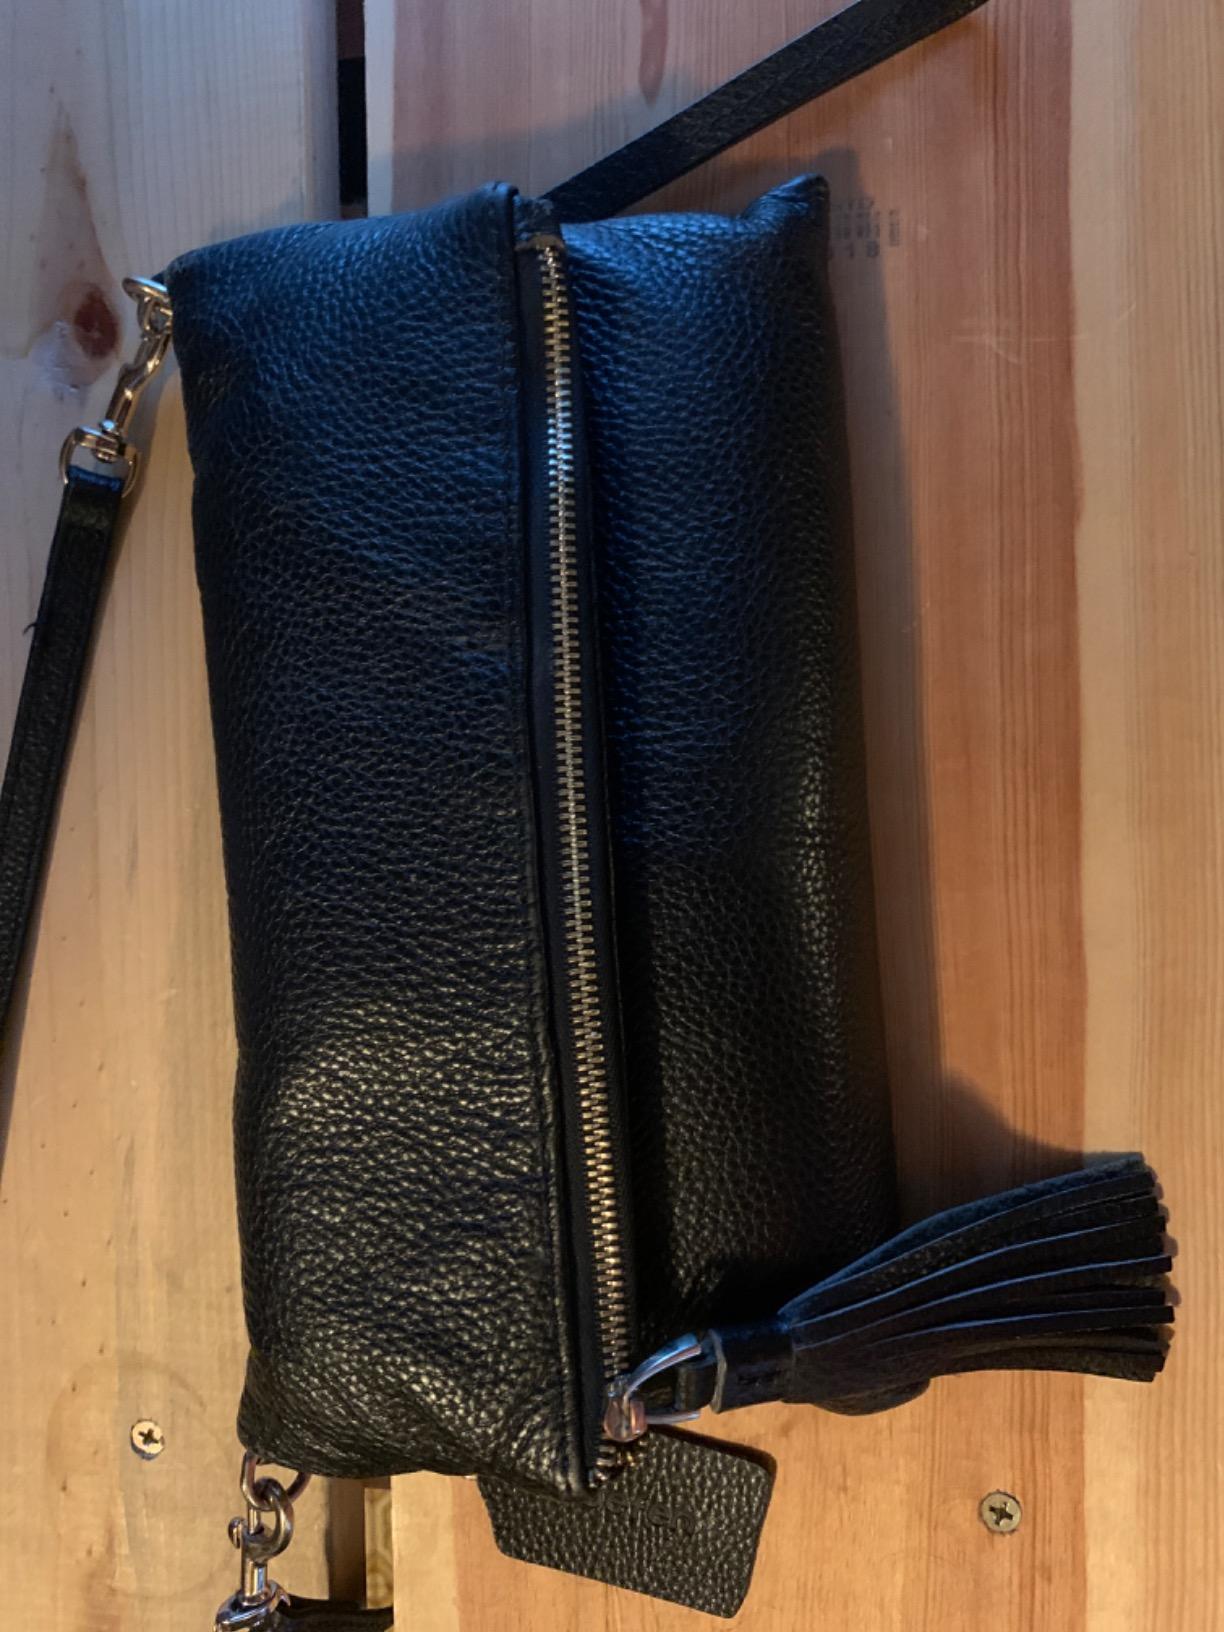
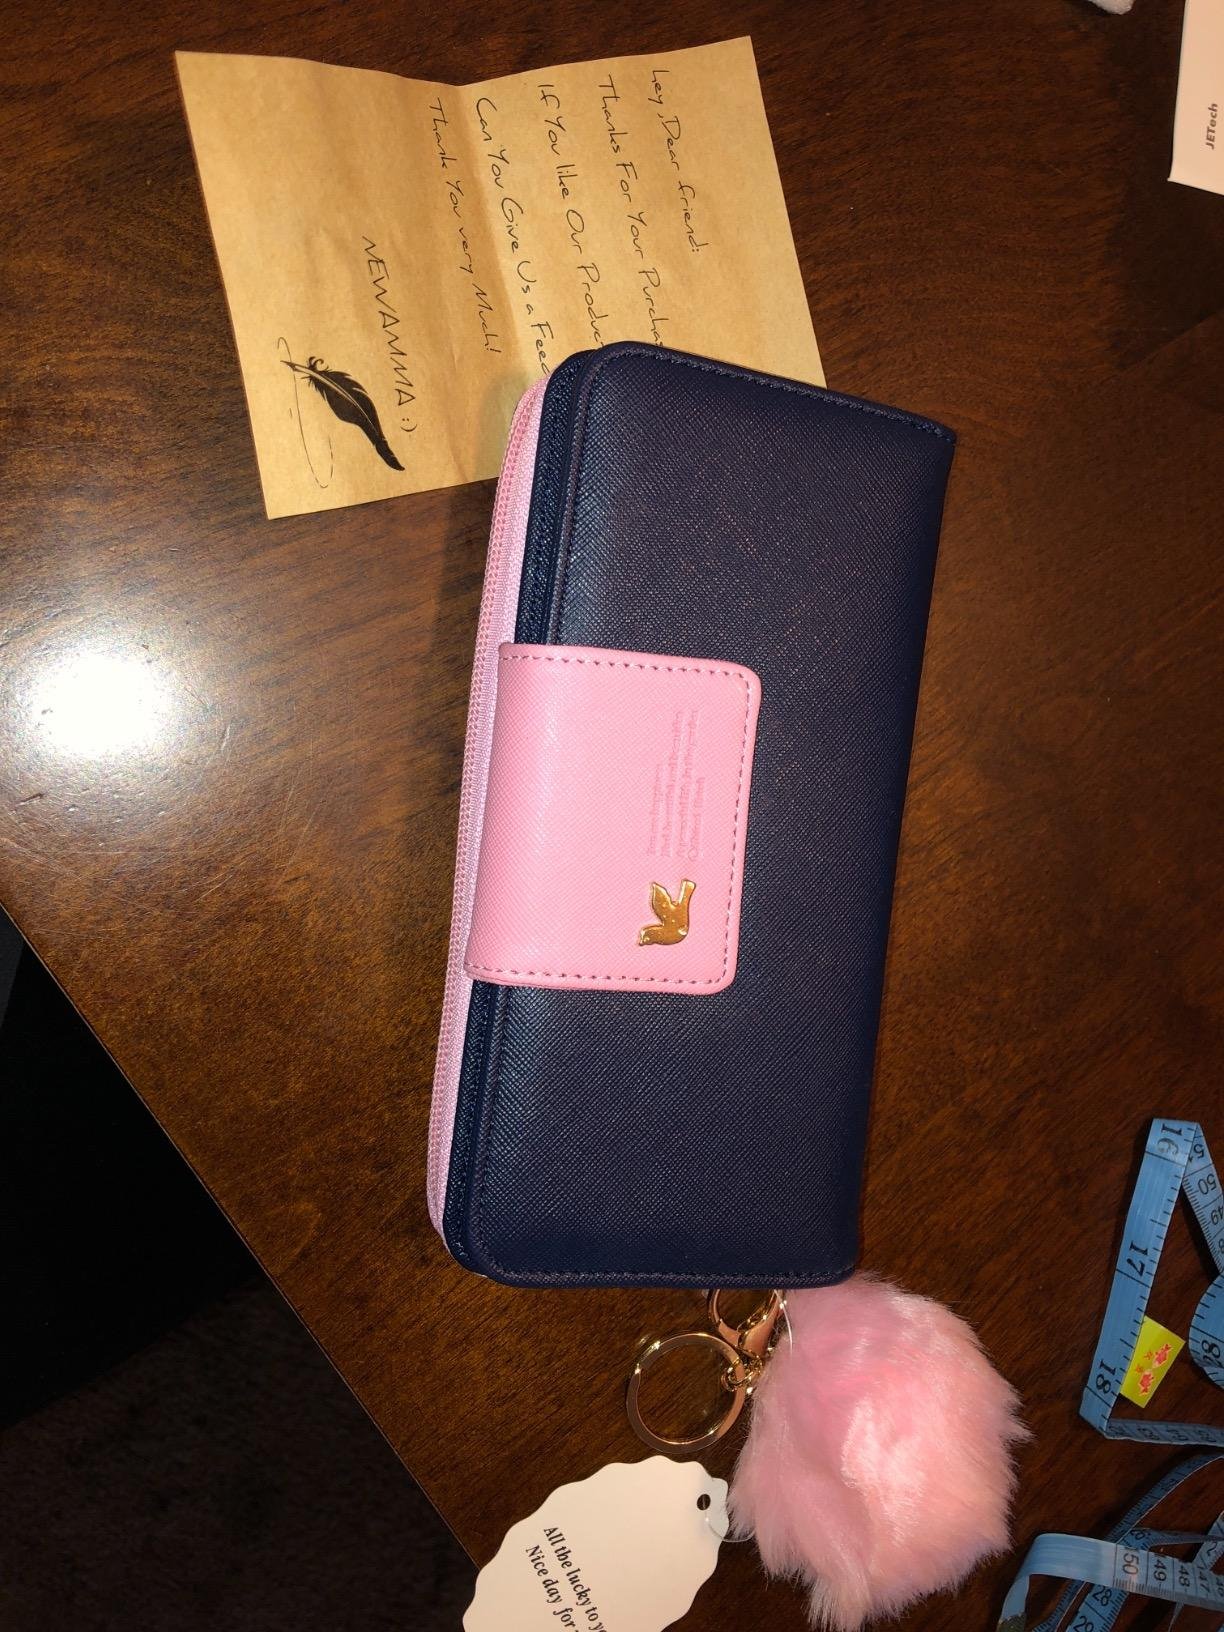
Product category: accessories_handbag
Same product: no